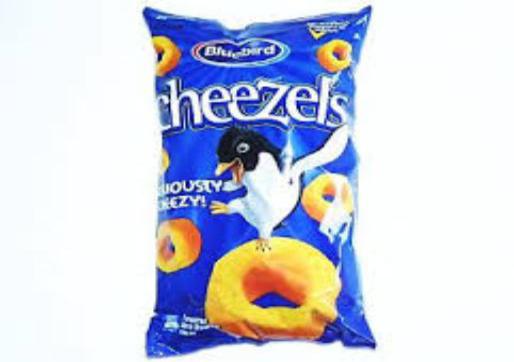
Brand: cheezels
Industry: Food